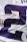
Number: 2